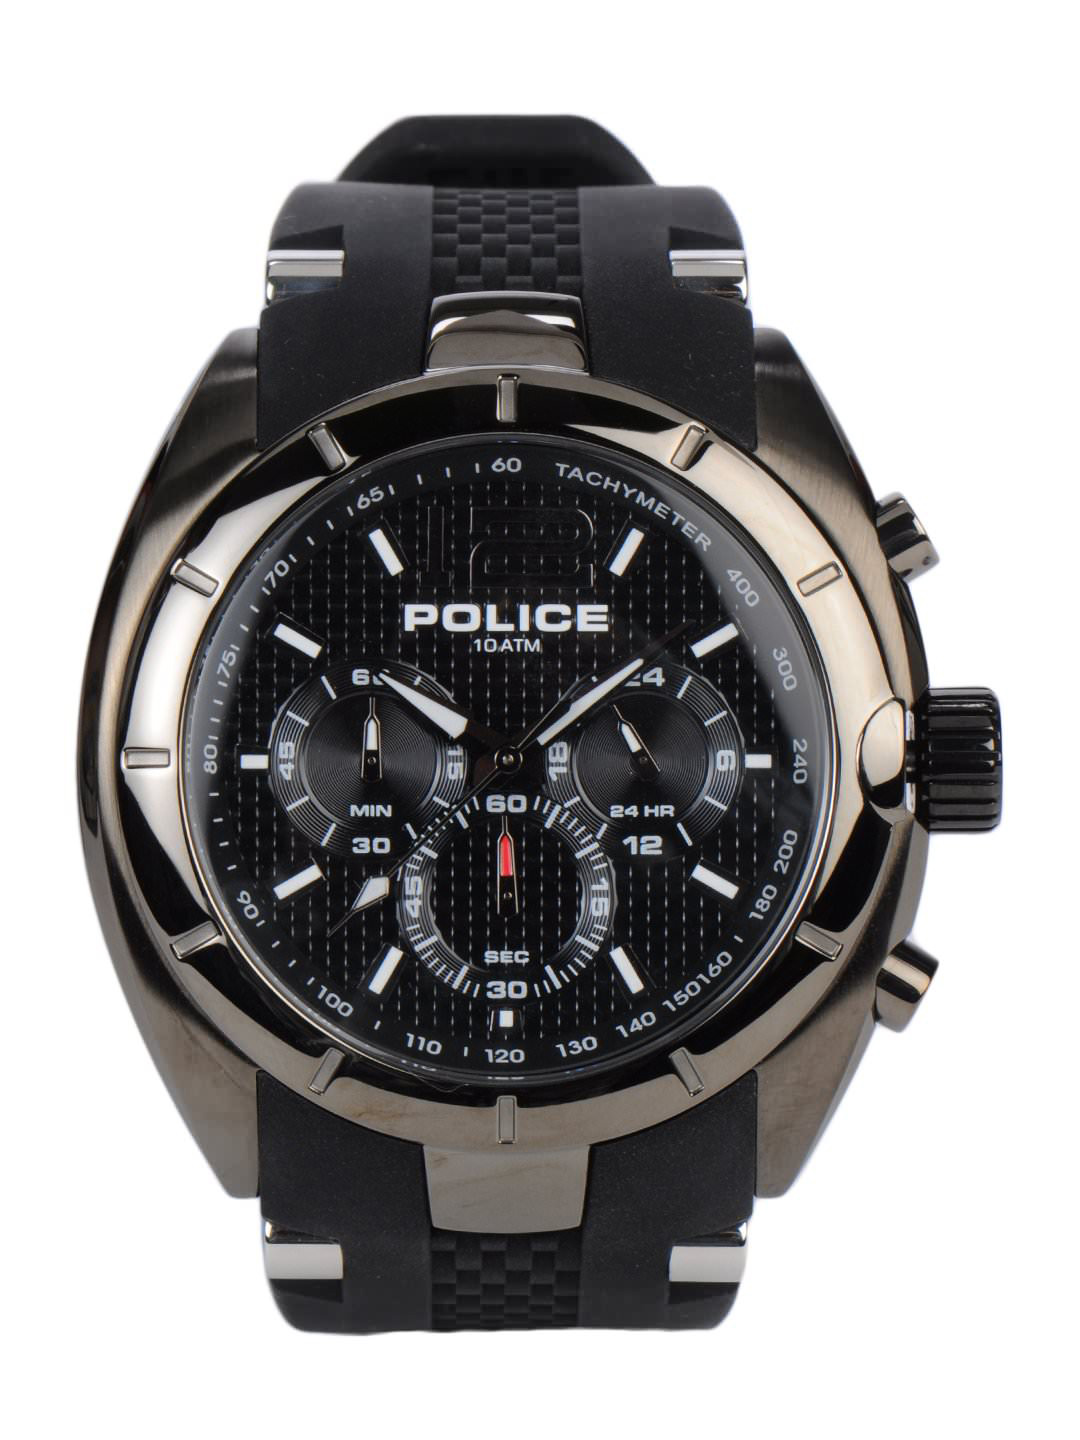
Police Men Black Dial Chronograph Watch PL12676JSU-02
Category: Accessories / Watches / Watches
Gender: Men
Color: Black
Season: Winter 2016
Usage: Casual